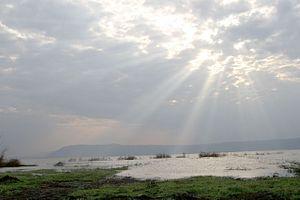
Sur les rives du lac Eyasi, Tanzanie